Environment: real
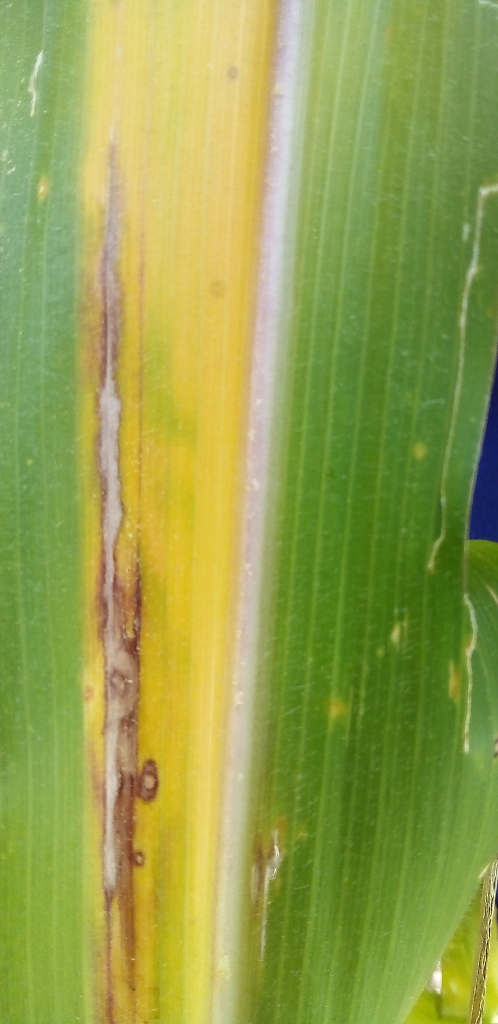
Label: northern_corn_leaf_blight